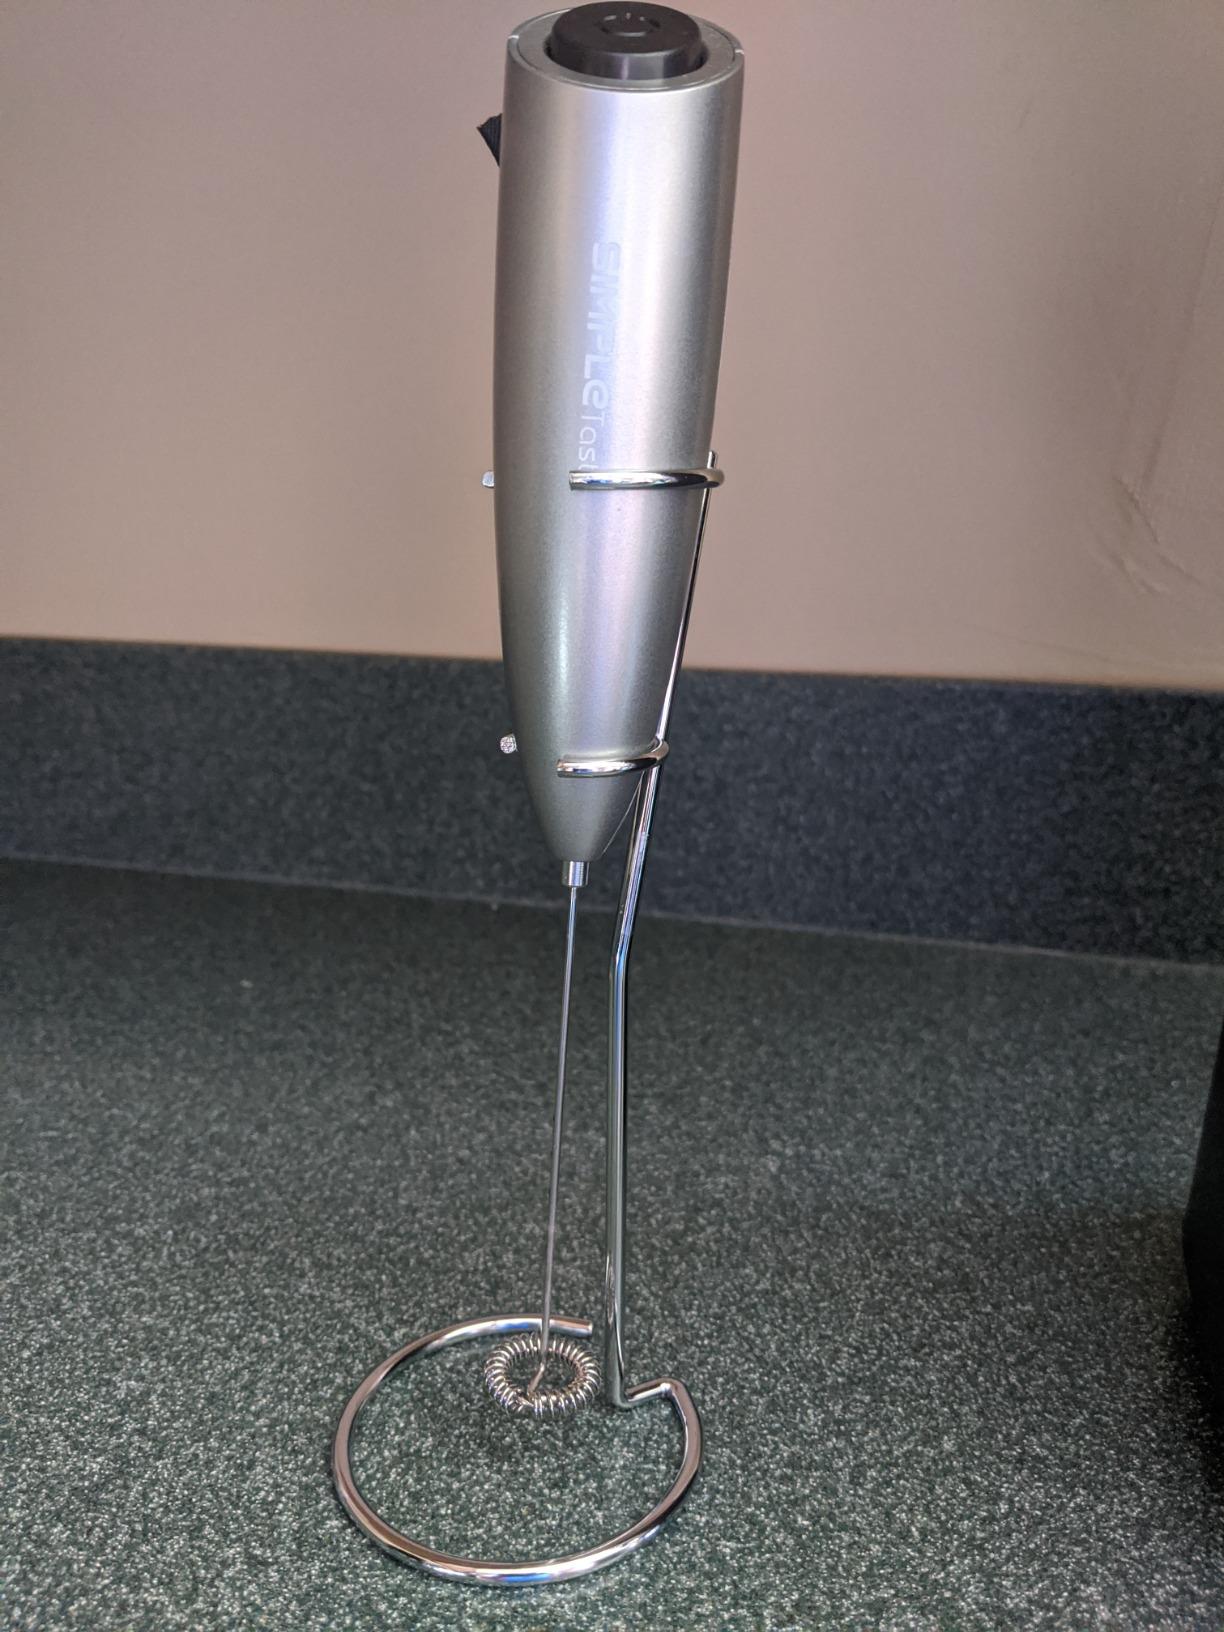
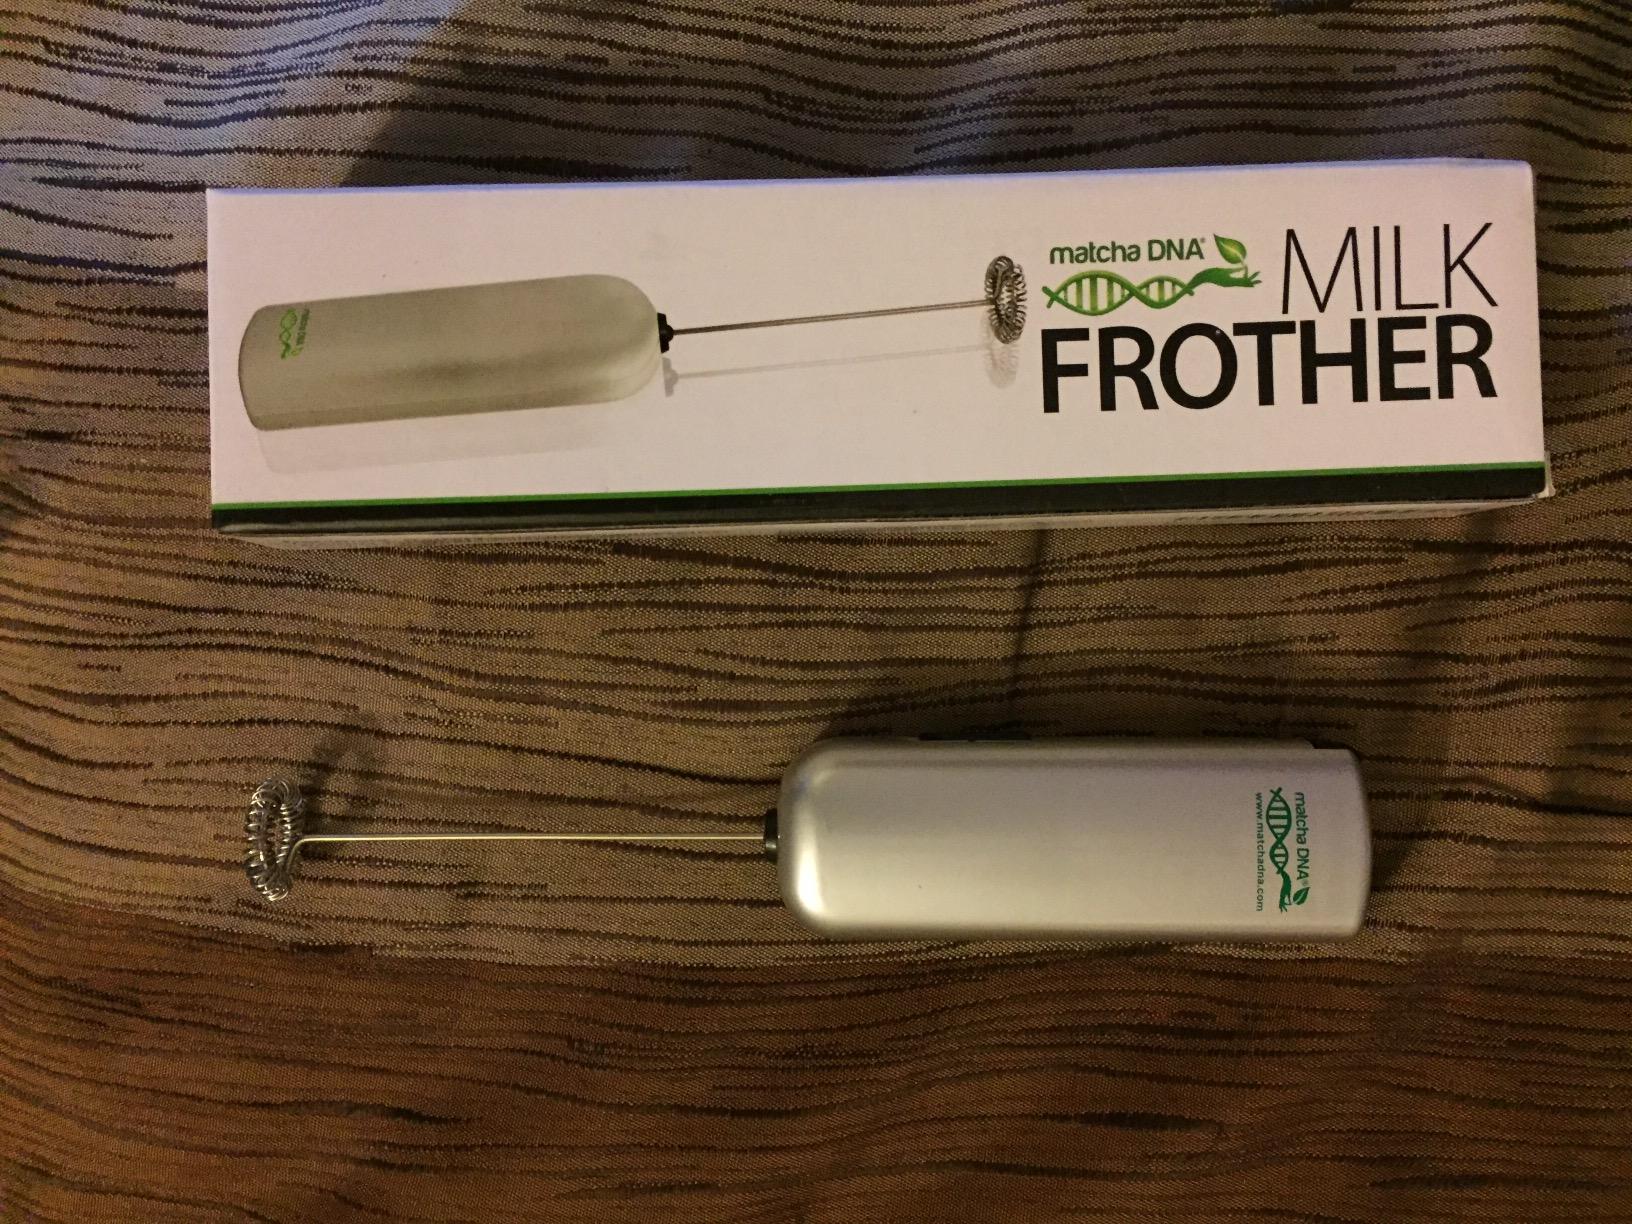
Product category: items_mixer
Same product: no